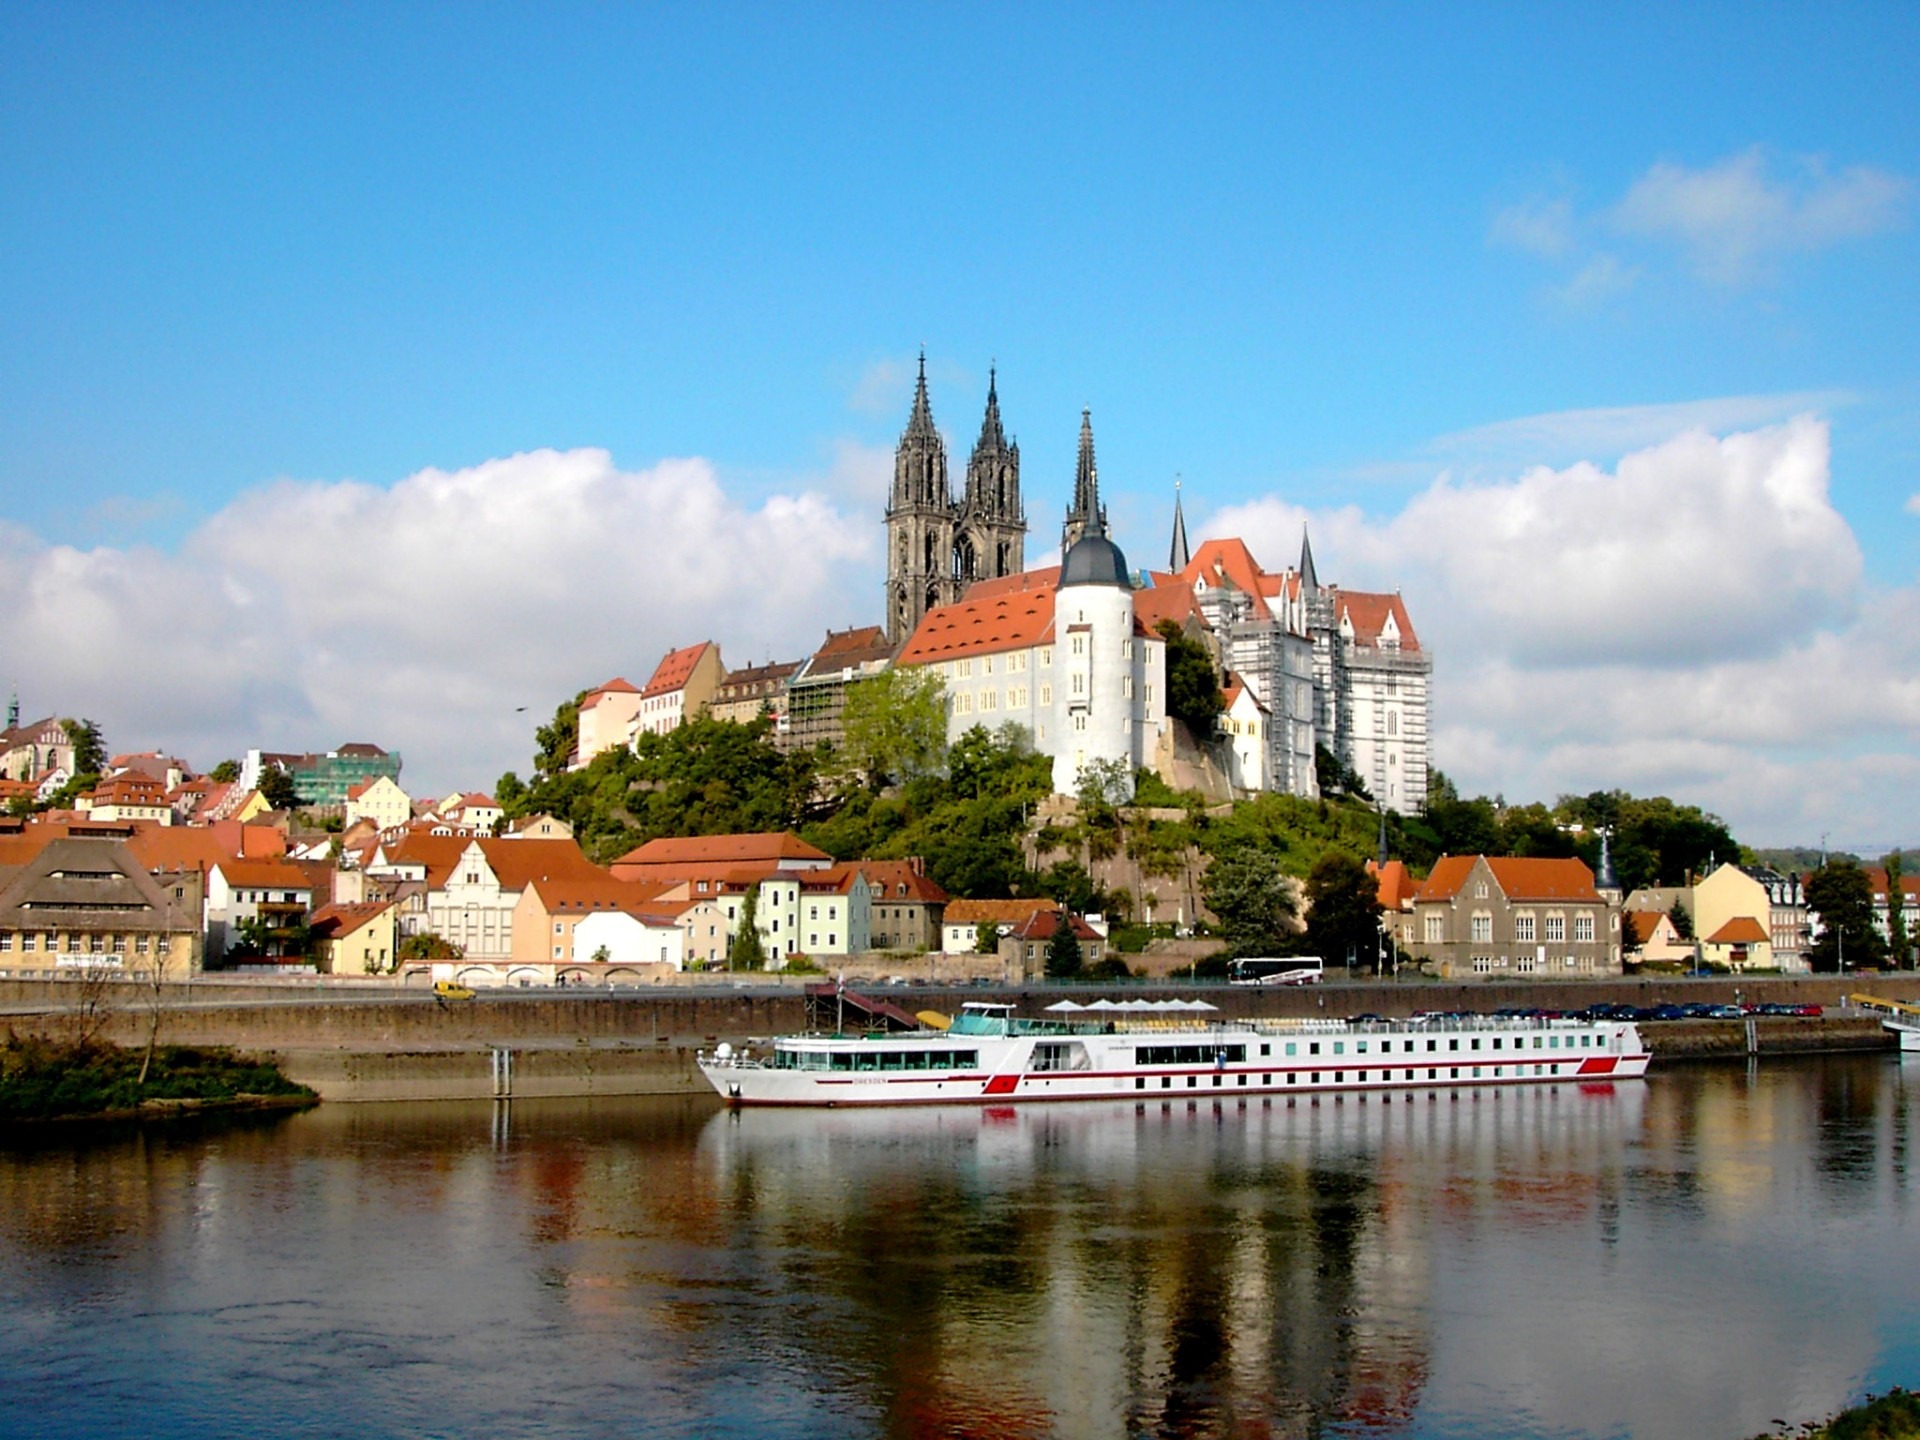
sea, water, sky, town, river, ship, cityscape, vacation, travel, reflection, tower, castle, landmark, harbor, blue, tourism, waterway, sunny, clouds, bank, towers, homes, beautiful, hell, shipping, dom, gorgeous, elbe, saxony, mirroring, dreamland, meissen, albrechtsburg castle, herrlich, sch ner, the most beautiful